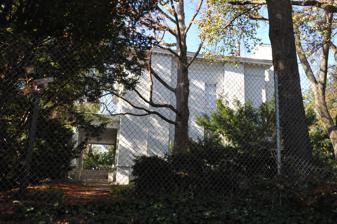
Building: Schwartze Mansion
Country: United States of America
Year built: 1845
Historic house in Maryland, United States United States historic place Schwartze Mansion U.S. National Register of Historic Places Show map of Baltimore Show map of Maryland Show map of the United States Location 4206 Euclid Ave., Baltimore, Maryland Coordinates 39°16′58″N 76°41′10″W / 39.28278°N 76.68611°W / 39.28278; -76.68611 Area 0.8 acres (0.32 ha) Built 1845 ( 1845 ) Architectural style Greek Revival NRHP reference No. 85002174 Added to NRHP September 12, 1985 Schwartze Mansion is a historic home located at Baltimore , Maryland , United States in the Irvington Community . It is a two-story, five bay brick Greek Revival building constructed in 1845.  It features a flat roofline embellished with a deep modillioned cornice above a frieze decorated with recessed panels.  Augustus Jacob Schwartze (1839-1860), a prominent founding investor in Baltimore's important early 19th century textile industry sold land to his brother-in-law, C. Irving Ditty. Augustus and Irving had met while captains of the Maryland Regiment F in the Civil War). Augustus's father, Henry Schwartze (1795-1850) owned most of the land in Irvington. Henry was also father of Sophia L. Schwartze who became Ditty's wife. In 1874, Irving purchased a large amount of this land, between Frederick Avenue and Old Frederick Road, from his mother-in-law, Sophia F. Schwartze. Irving had three dirt streets laid out, running north and south between the two turnpikes. He commissioned contractor A.S. Potter to build four houses on the avenue farthest west. Ditty named this street Augusta, after his eldest daughter. The other two streets today are Collins and Loudon. Ditty, his wife and five children lived at the Schwartze Mansion, also known as the Irving Mansion. After Ditty’s death in 1887, Sophia could no longer afford the expense of two homes (they also owned a three-story townhome in Baltimore), and the mansion was sold, in 1904, to the Marciano family. The mansion was in the Marciano family until 1972. Irvington first appeared on a map in 1877. Schwartze Mansion was listed on the National Register of Historic Places in 1985. References